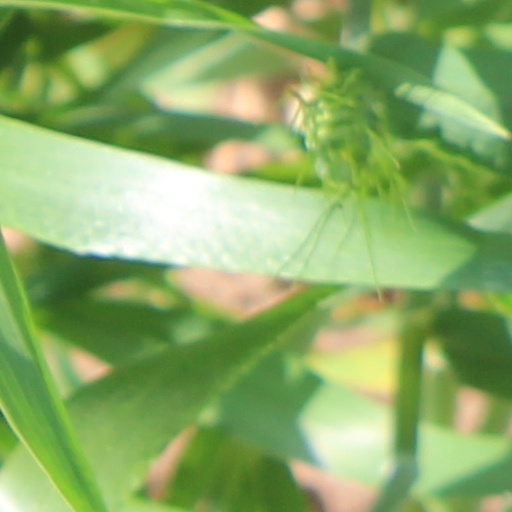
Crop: wheat